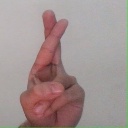
अक्षर: र